Darley Dale

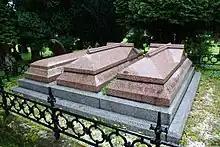
Grave of Sir Joseph Whitworth, in the grounds of St Helen's Parish Church (Whitworth's grave is the central tomb)

Situated in the Churchtown part of Darley Dale, this Grade II* listed parish church dates from the 12th century. The church was restored in 1877, and the tower was restored and strengthened in 1902–03. Outside the church, in the south wall of the chancel, the four periods of architecture, Norman, Early English, Decorated and Perpendicular, can be seen. Inside the church, there are monuments to Sir John de Darley who was lord of the manor in 14th century. There is also a memorial window to the famous engineer Sir Joseph Whitworth, who lived in the parish and is buried in the churchyard. The yew tree just outside the south porch is claimed to be 2,000 years old and is one of the thickest in England, with a girth of around 33 feet, 4 feet from the ground. It is claimed that this tree marked a sacred site in pre-Christian times.